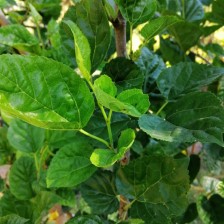
Variety: BlackAustralia